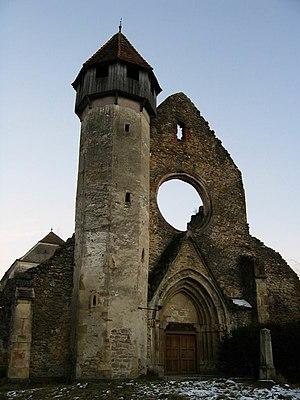
Le monastère de Cârța est un ancien monastère cistercien se situant dans la région de Țara Făgărașului, en Transylvanie méridionale, en Roumanie, ce qui en fait la plus orientale de toutes les abbayes cisterciennes médiévales d'Europe.